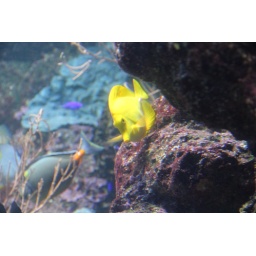
Beautiful picture I took with the fish shining in its bright yellow colour.